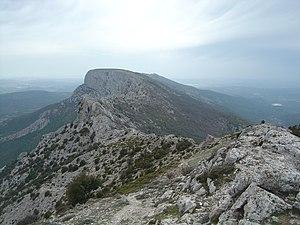
Vue depuis le pic des Mouches sur le Bau des Vespres
Pierre Cayol, né le 14 août 1939 à Salon-de-Provence est un artiste peintre, décorateur de théâtre, graveur aquafortiste, lithographe, et illustrateur Français.